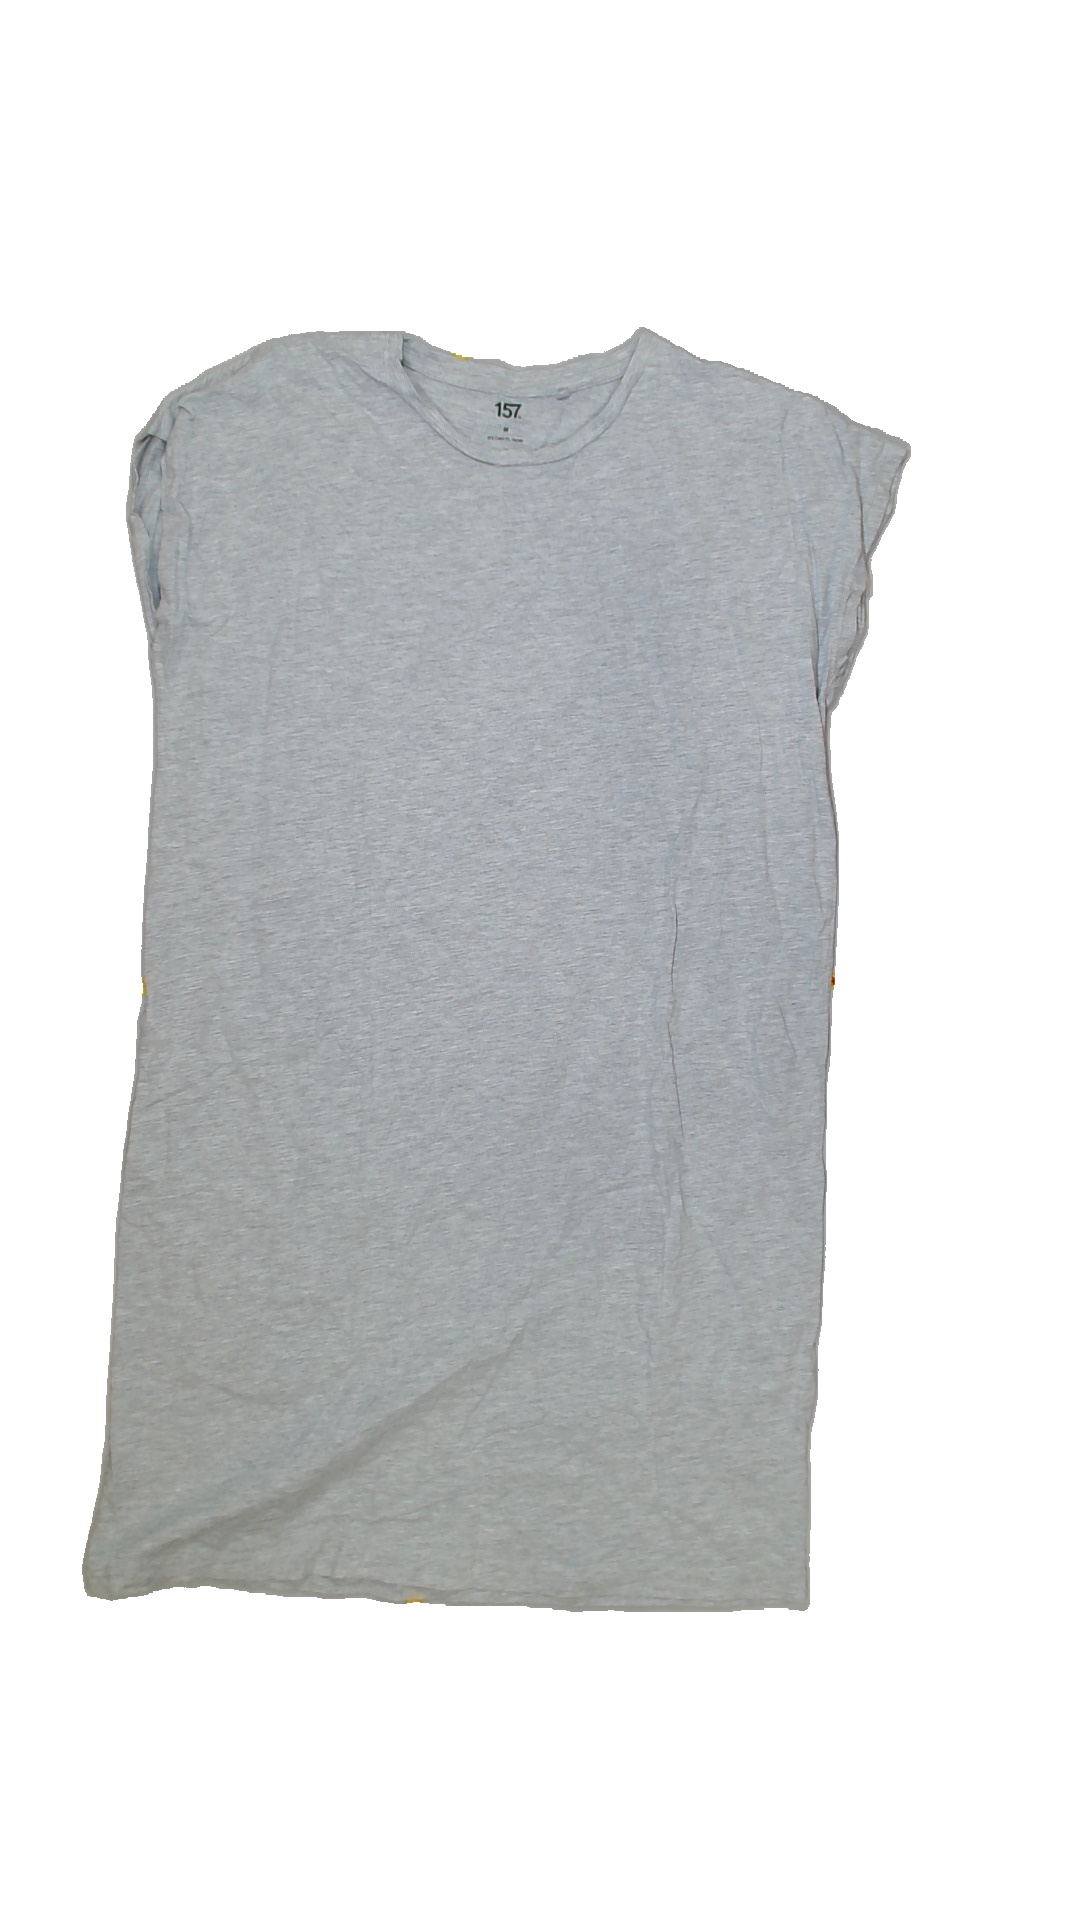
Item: Dress (Ladies)
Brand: Lager 157
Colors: Grey
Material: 95%cotton 5%viscose
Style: No trend
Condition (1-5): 5
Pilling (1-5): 5
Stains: No
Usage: Reuse
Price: <50